FMA I.Ae 38

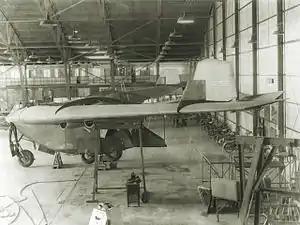
The prototype IAe.38 under construction

The DINFIA IA 38 was a 1960s Argentine four-engine experimental tailless transport aircraft, designed under the direction of Reimar Horten and based on the German Horten Ho VIII project and built by the DINFIA.